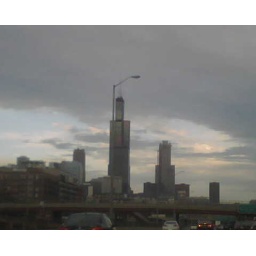
Just noticed this. Kind of funny to think that the sears tower might have a street light above it.